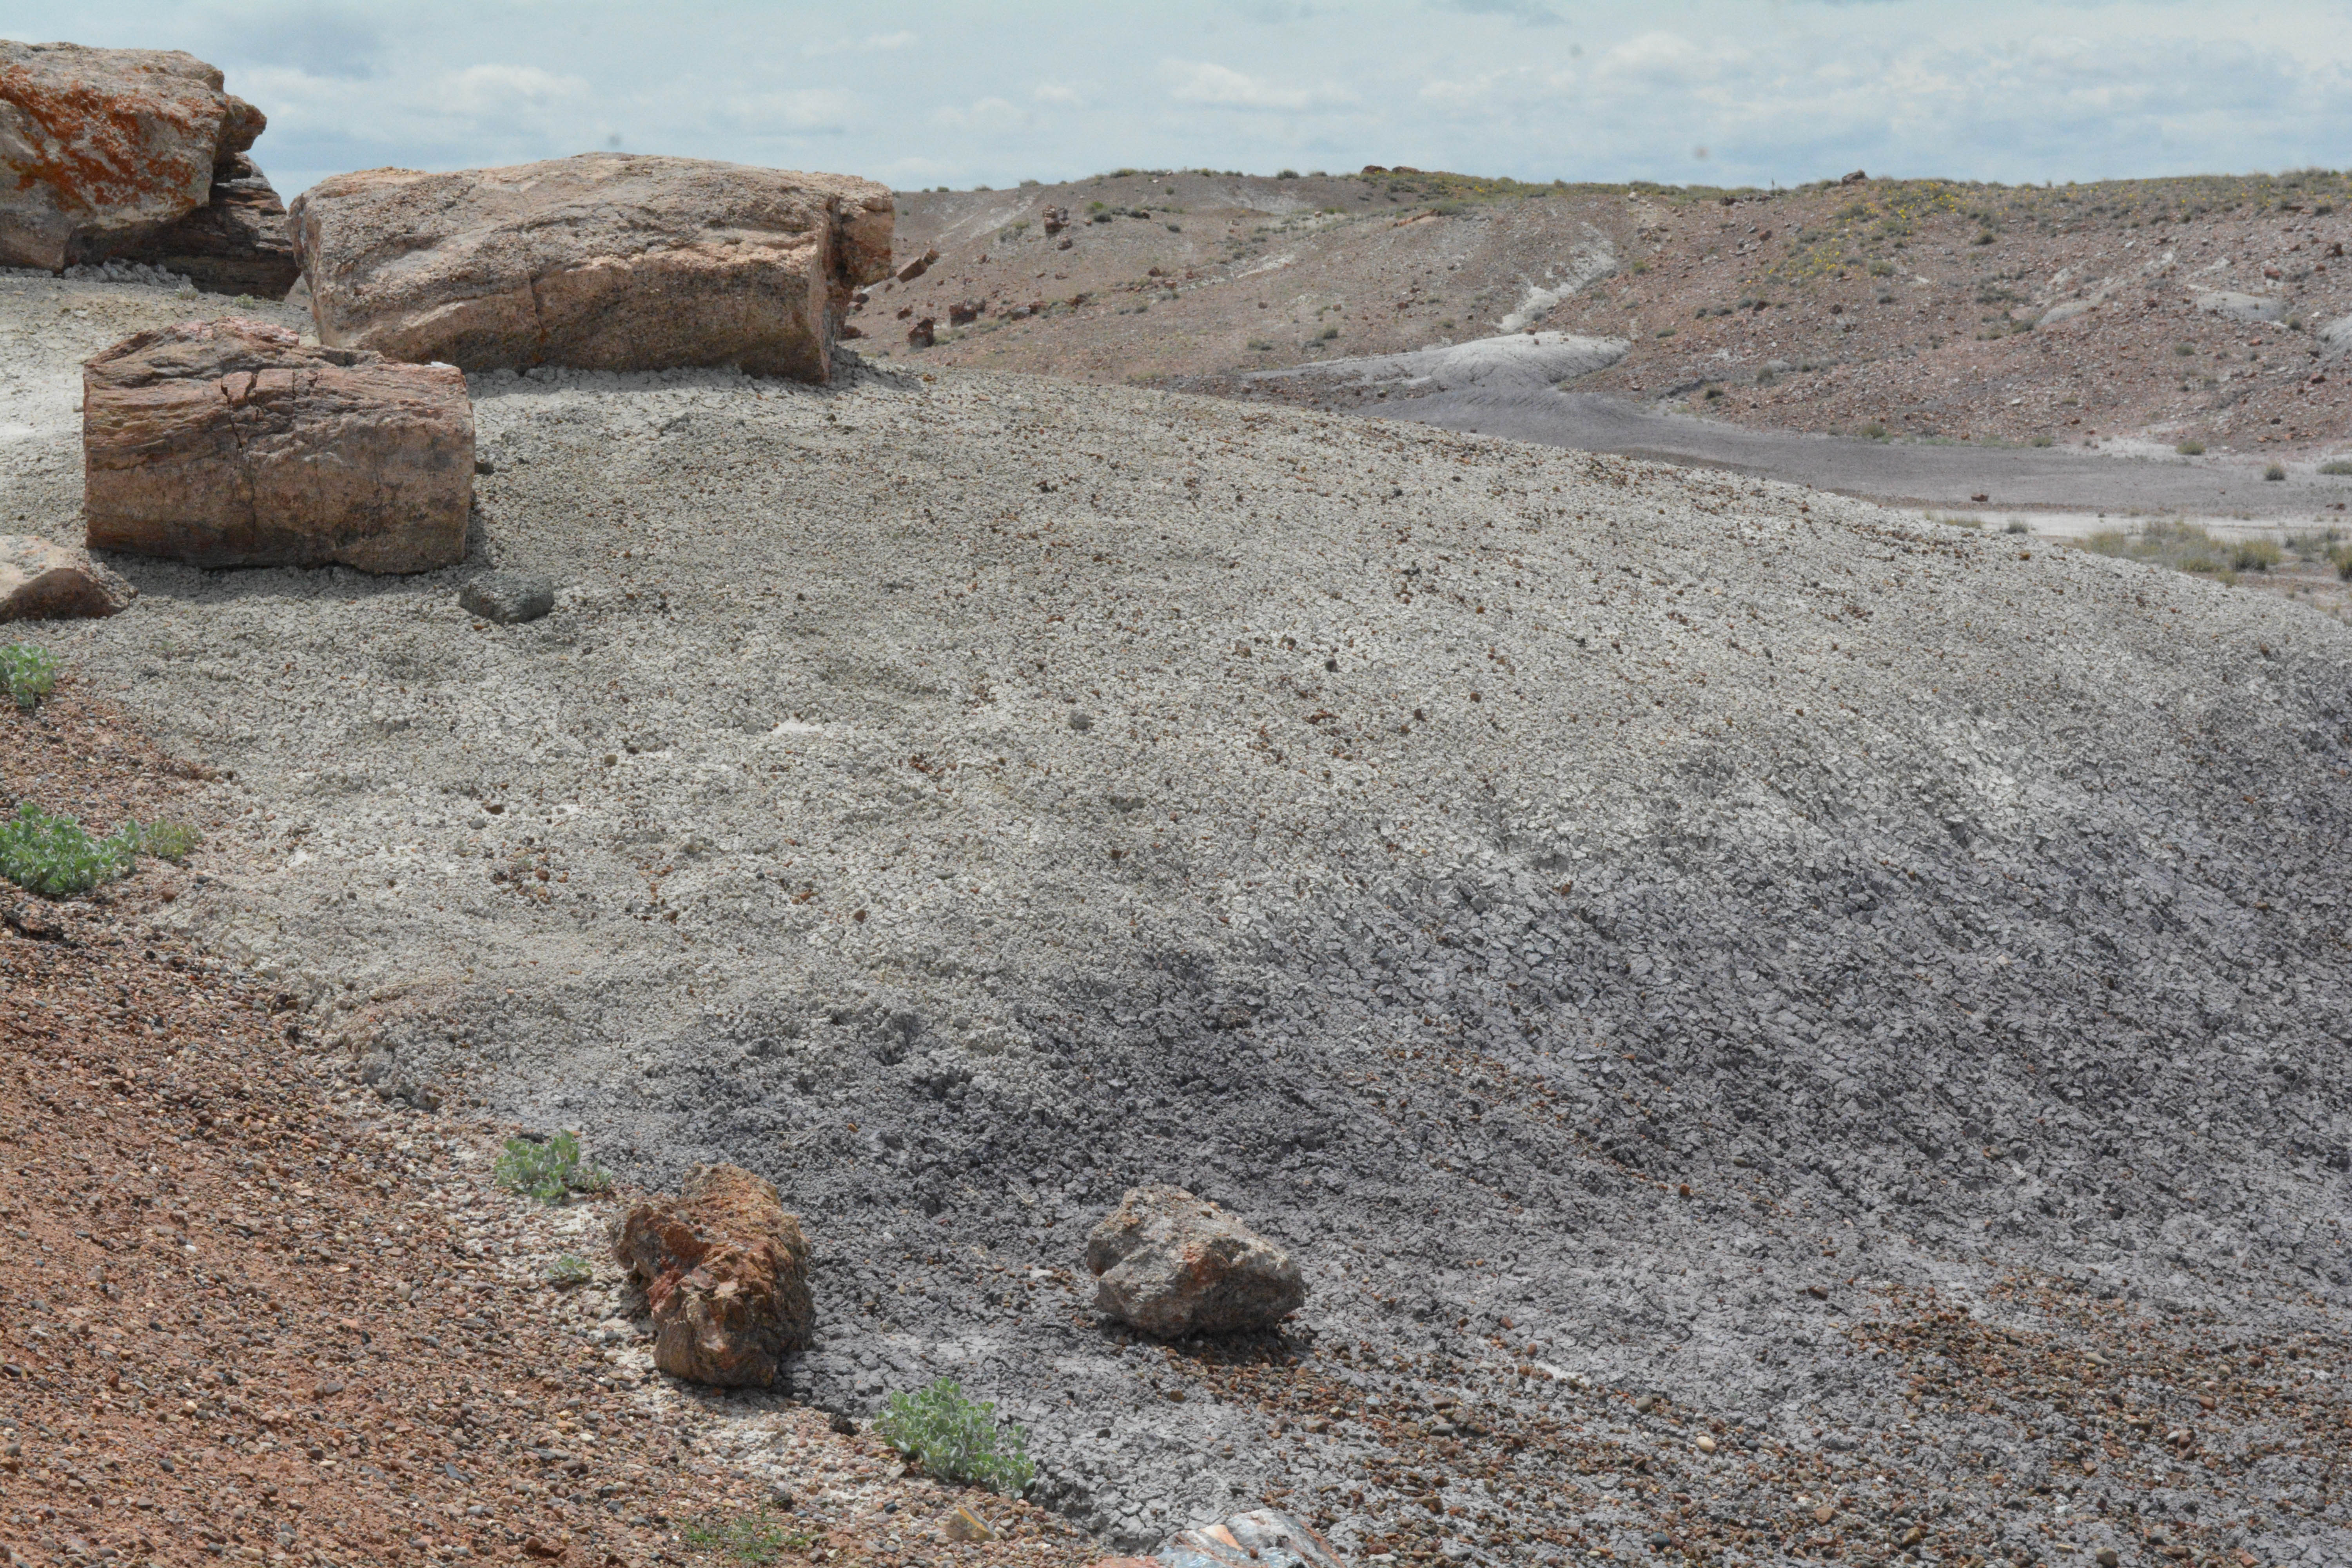
rock, soil, geology, badlands, boulder, plateau, marccooper, painteddesert, petrifiedforest, route66, holbrook, arizonalandscape, wadi, bedrock